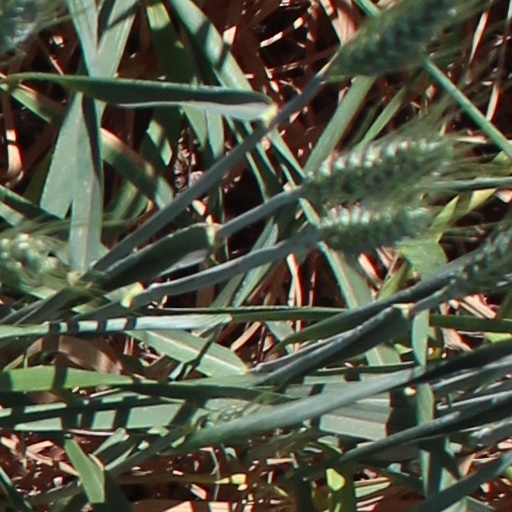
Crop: wheat